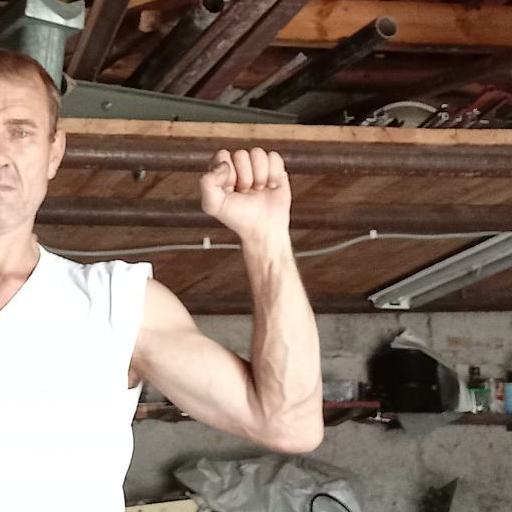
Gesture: fist